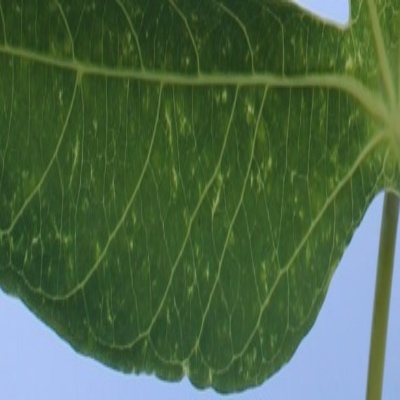
Crop: Cassava
Condition: green mite